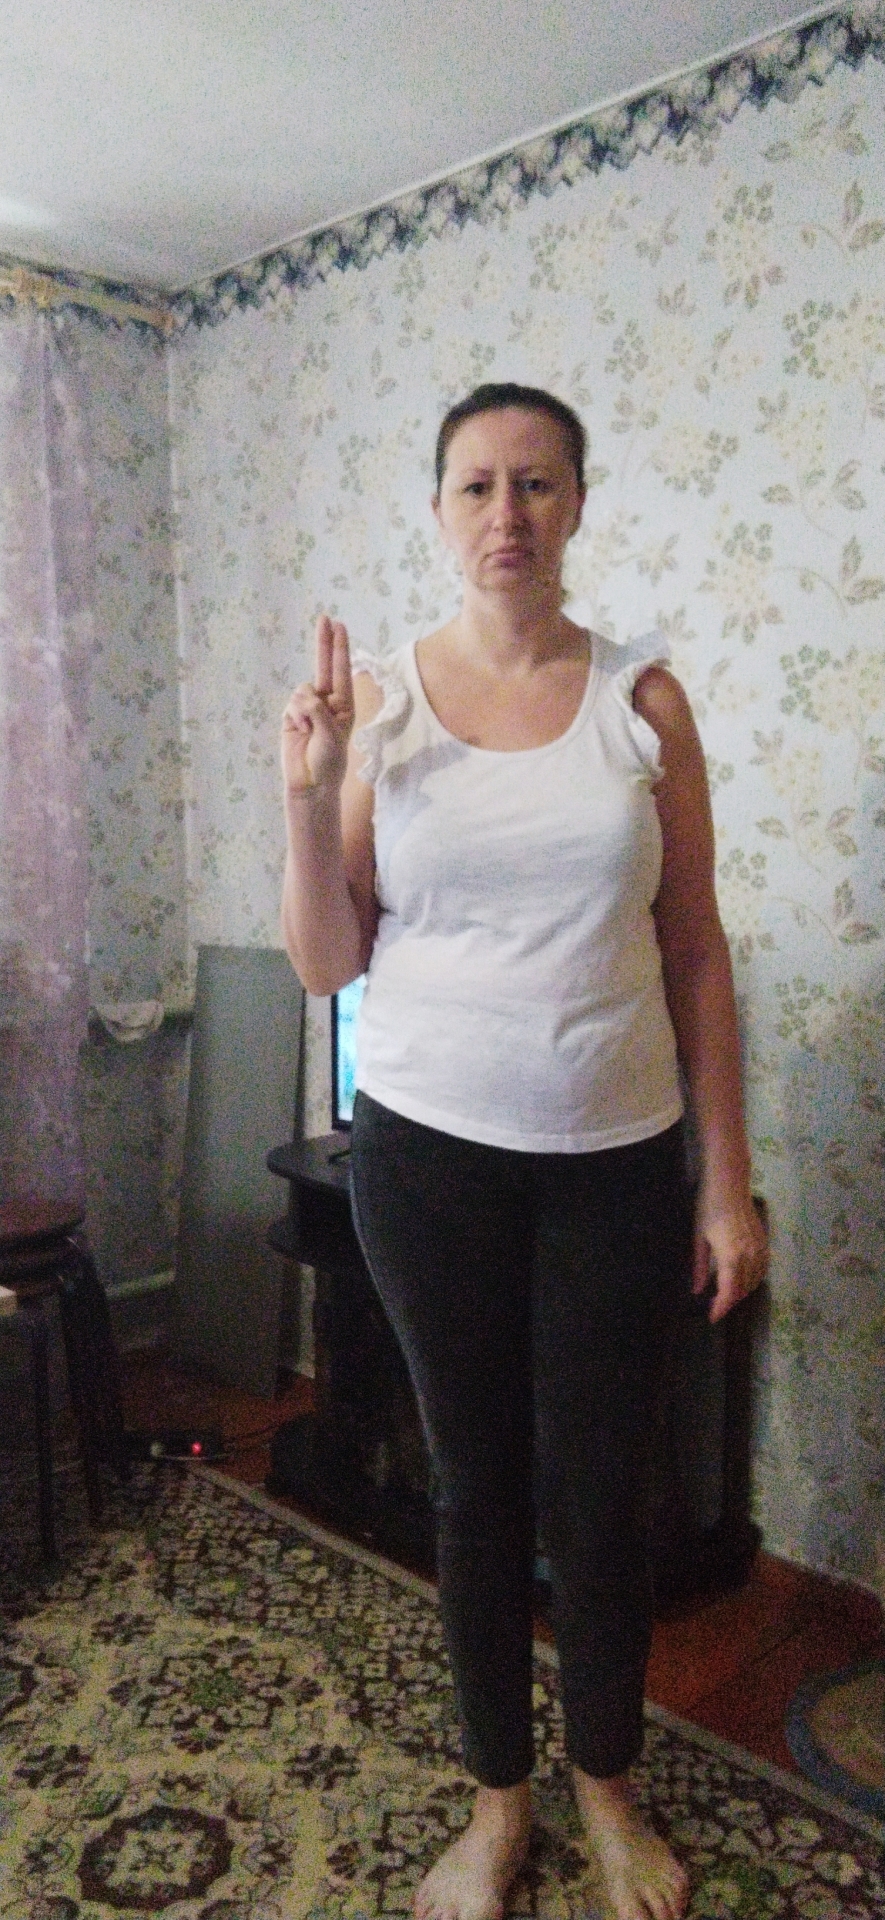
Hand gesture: two_up